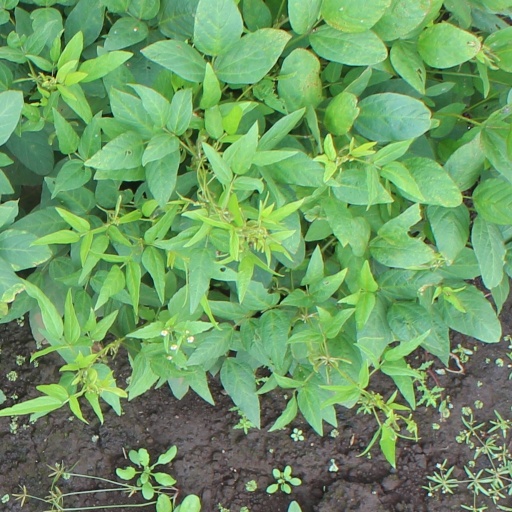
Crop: soybean